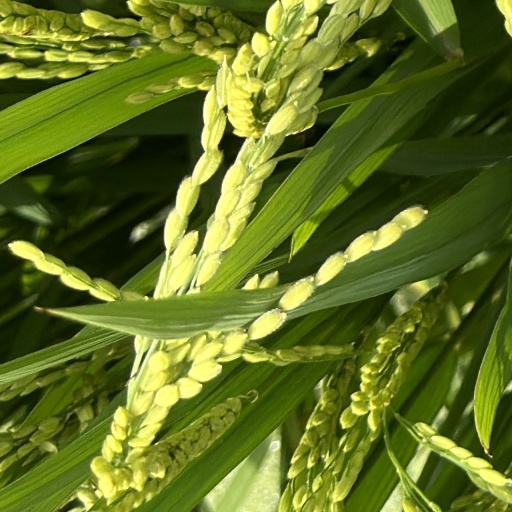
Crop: rice